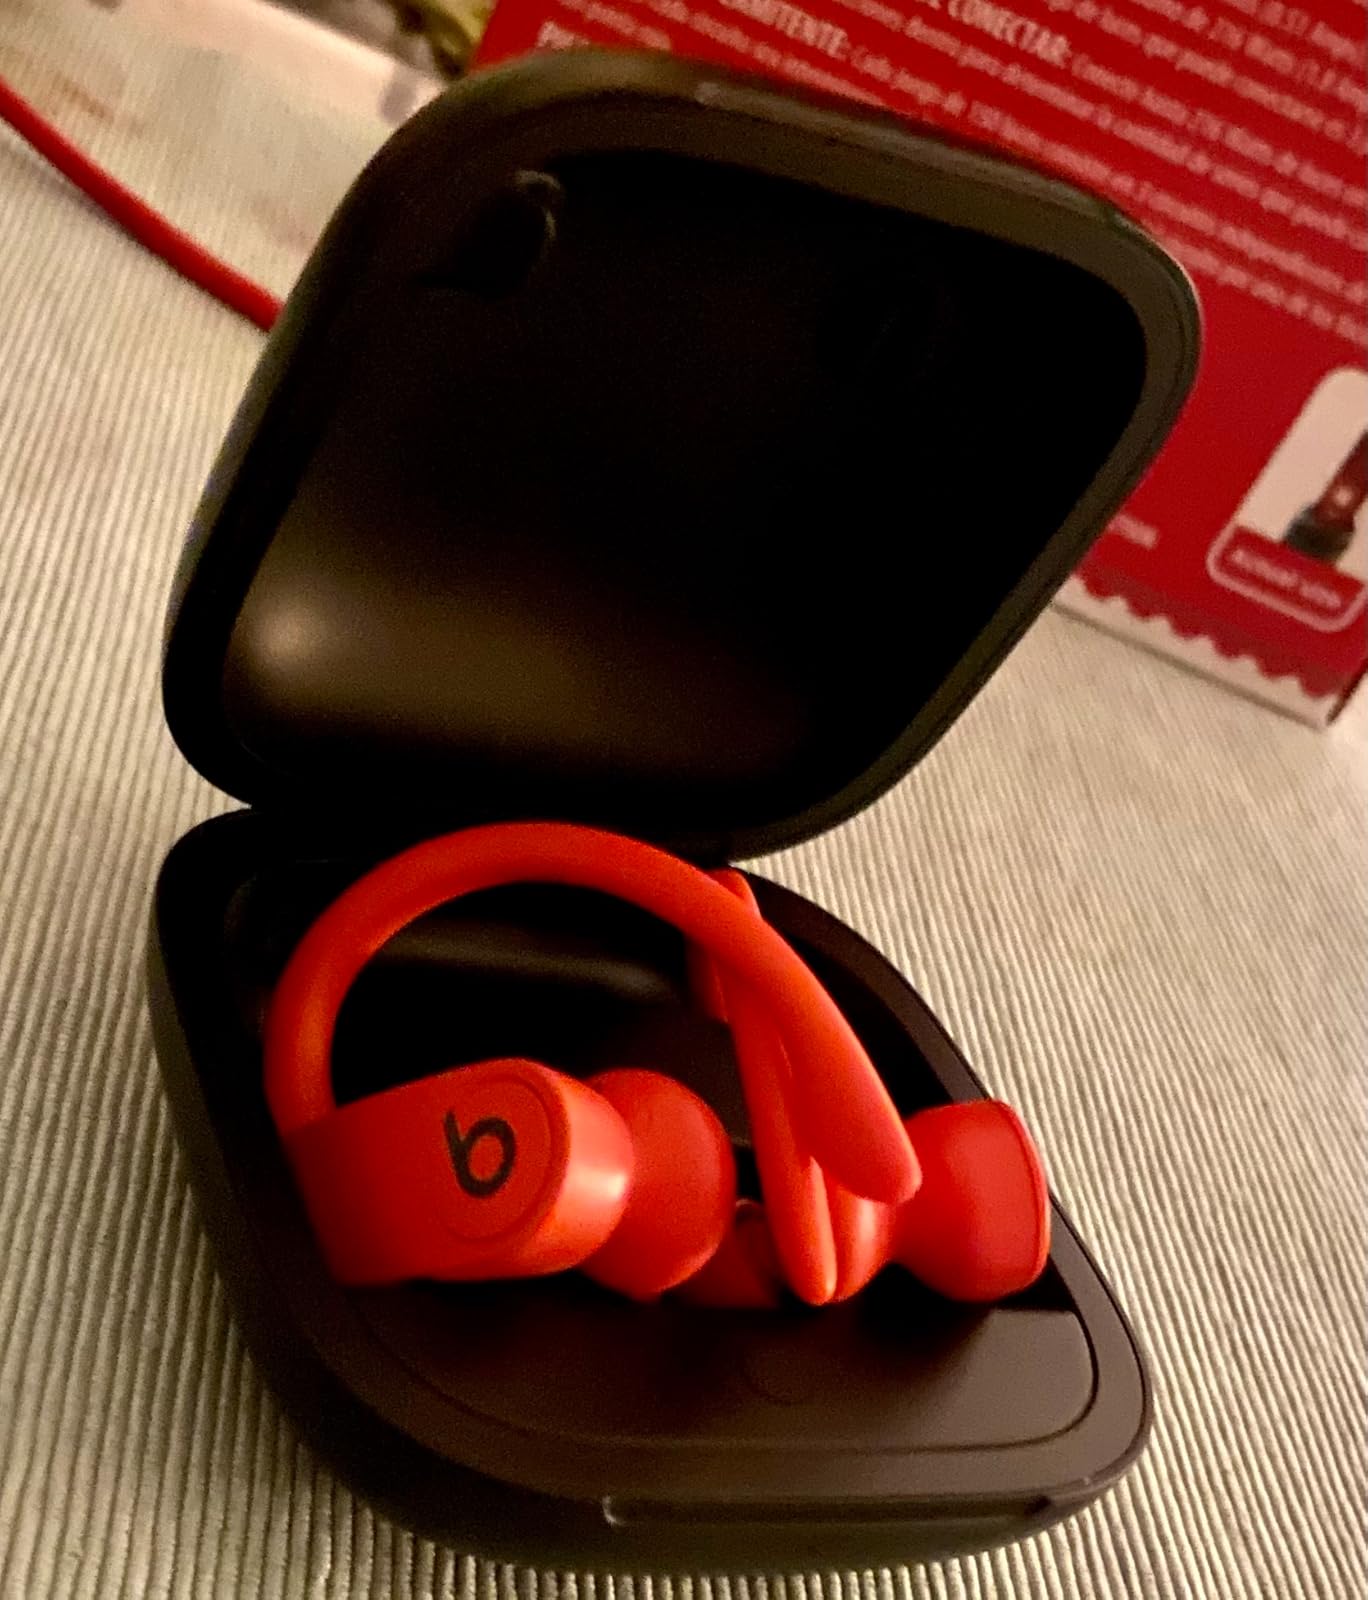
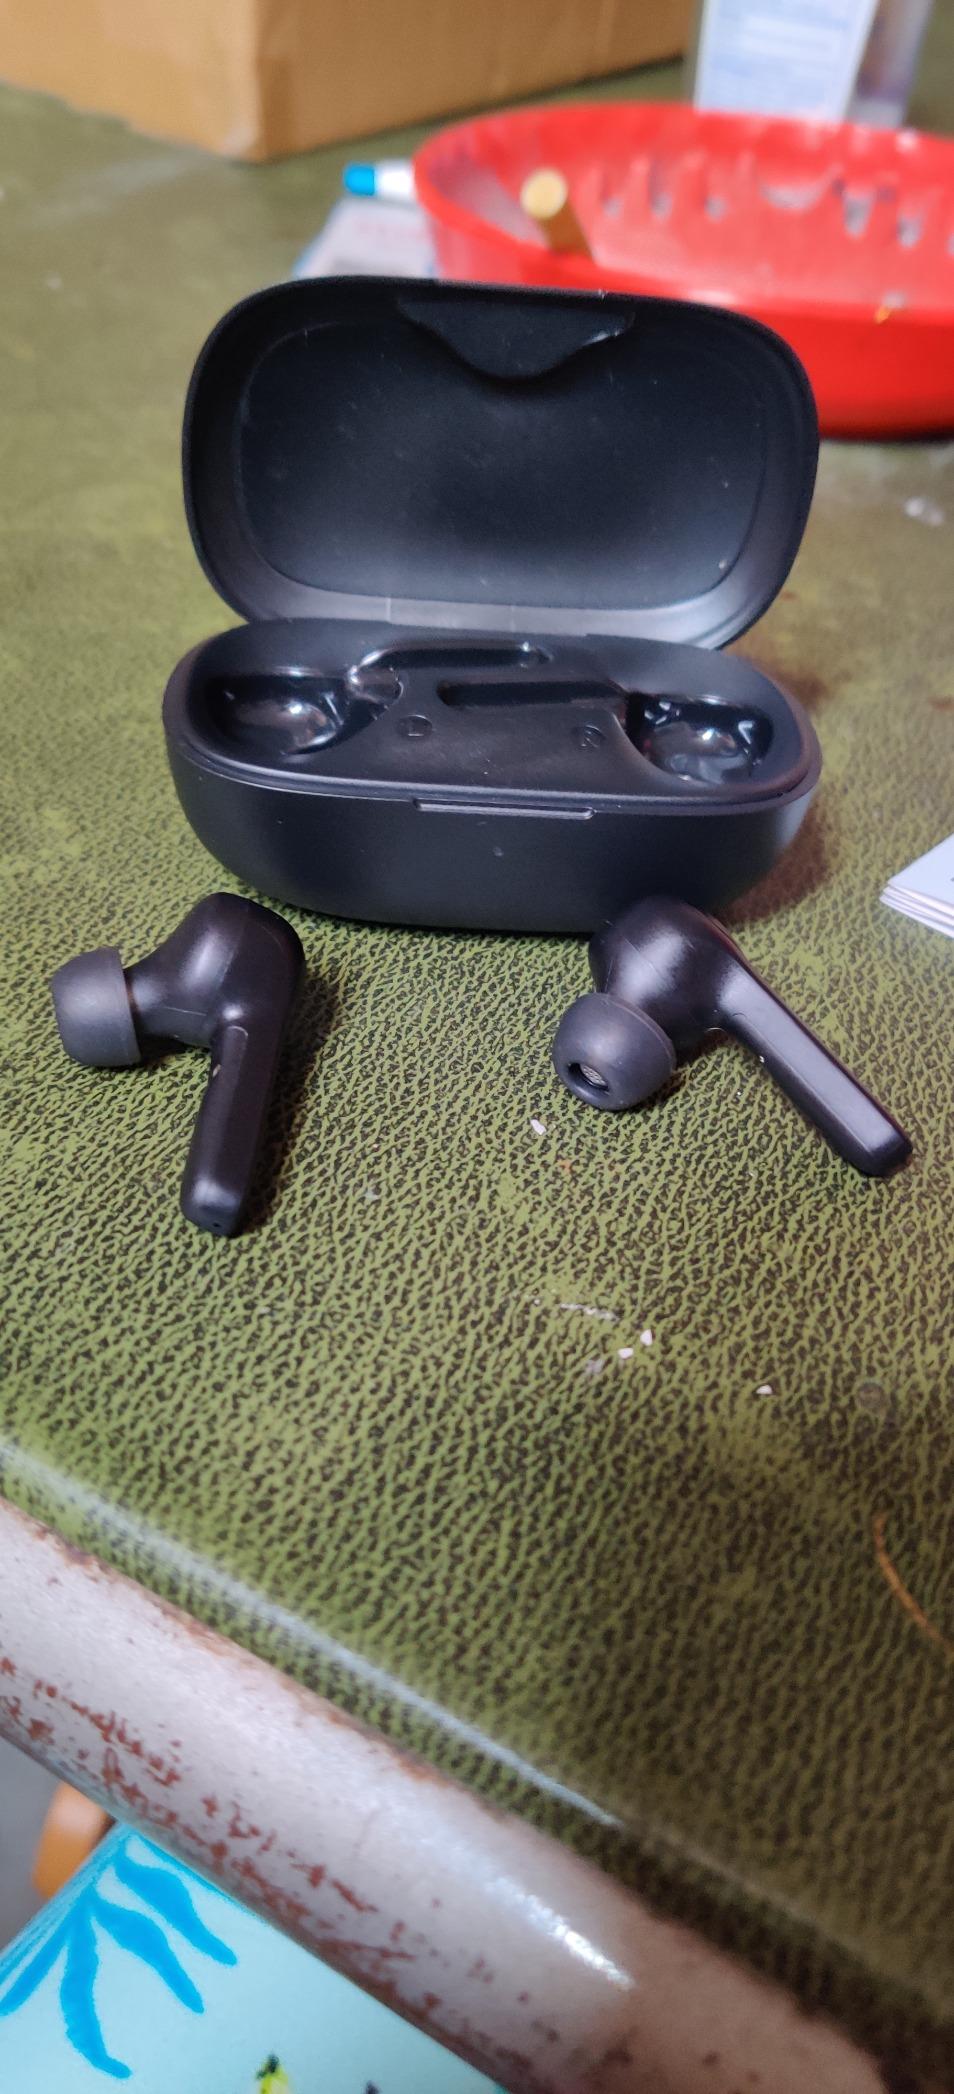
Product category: earbuds
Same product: no